Tornado debris signature

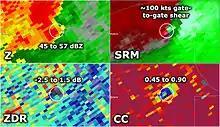
Comparison of four radar products: reflectivity, Z, top left; velocity, SRM, top right; and polarimetric products, differential reflectivity, Z, on bottom left; correlation coefficient, CC, on bottom right, used to identify TDSs

A tornadic debris signature (TDS), often colloquially referred to as a debris ball, is an area of high reflectivity on weather radar caused by debris lofting into the air, usually associated with a tornado. A TDS may also be indicated by dual-polarization radar products, designated as a polarimetric tornado debris signature (PTDS). Polarimetric radar can discern meteorological and nonmeteorological hydrometeors and the co-location of a PTDS with the enhanced reflectivity of a debris ball are used by meteorologists as confirmation that a tornado is occurring.